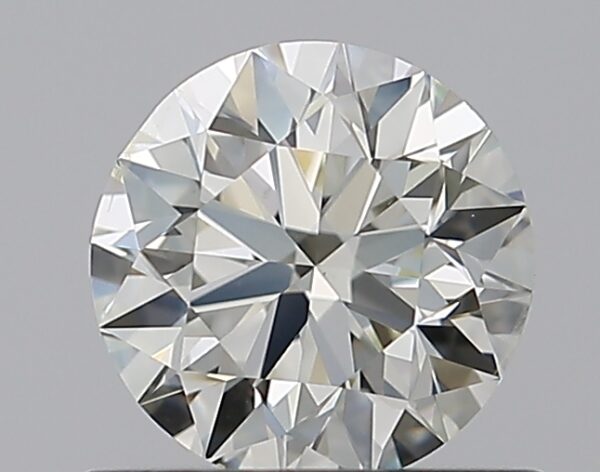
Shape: round
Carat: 0.7
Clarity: SI1
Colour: L
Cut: EX
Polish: EX
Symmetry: VG
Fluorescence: F
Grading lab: GIA
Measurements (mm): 5.61 x 5.68 x 3.54